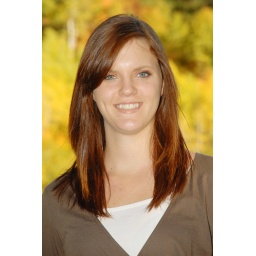
Alexis above silver lake aspens